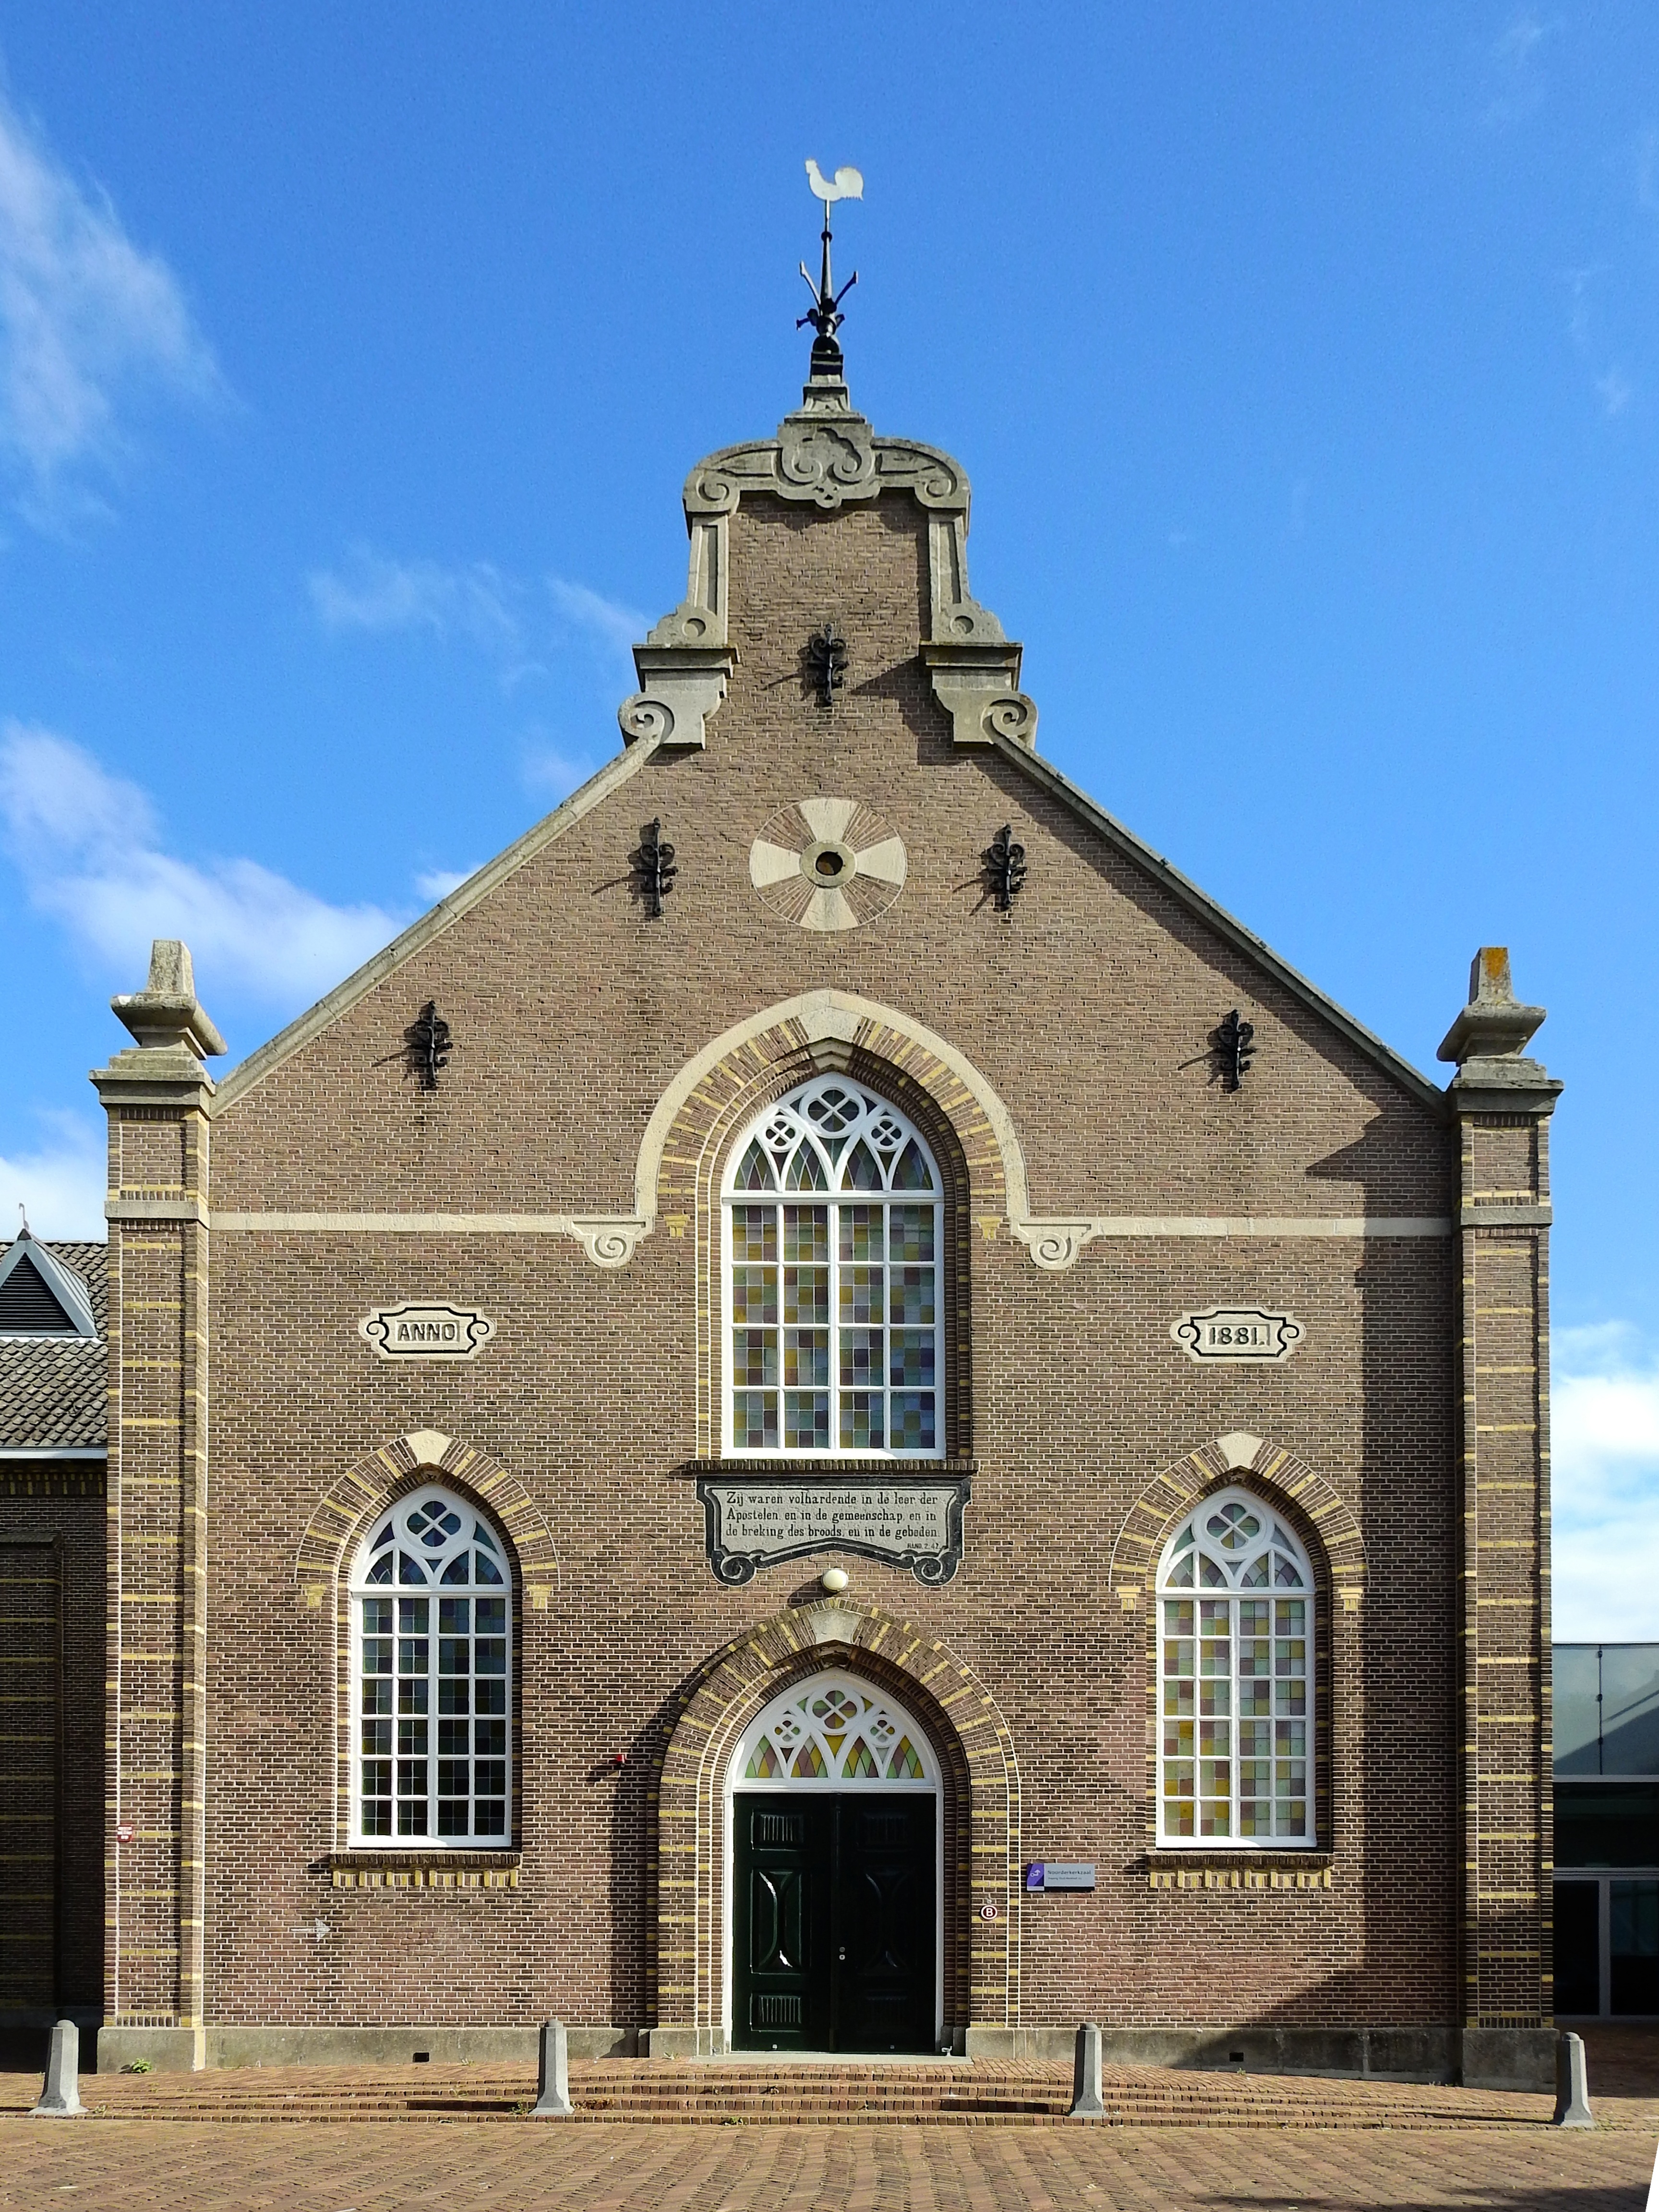
architecture, building, facade, church, chapel, place of worship, holland, netherlands, steeple, monastery, synagogue, almshouse, spanish missions in california